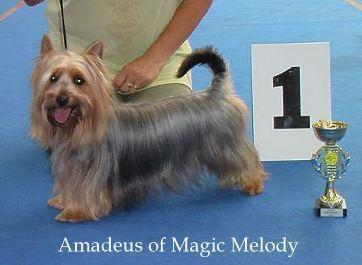
Australian_terrier